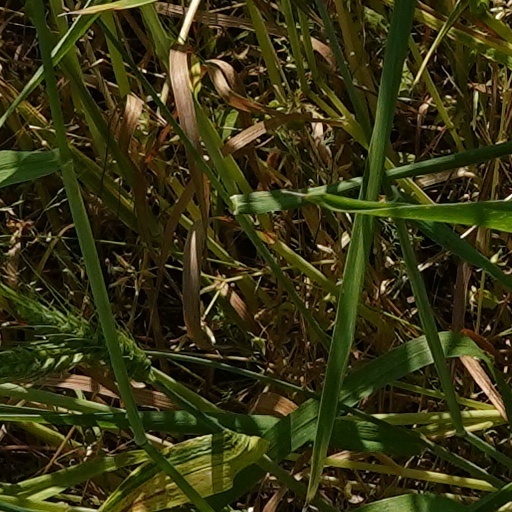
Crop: wheat